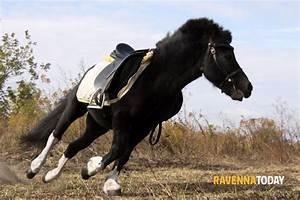
horse